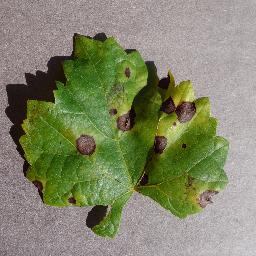
Label: Grape___Black_rot